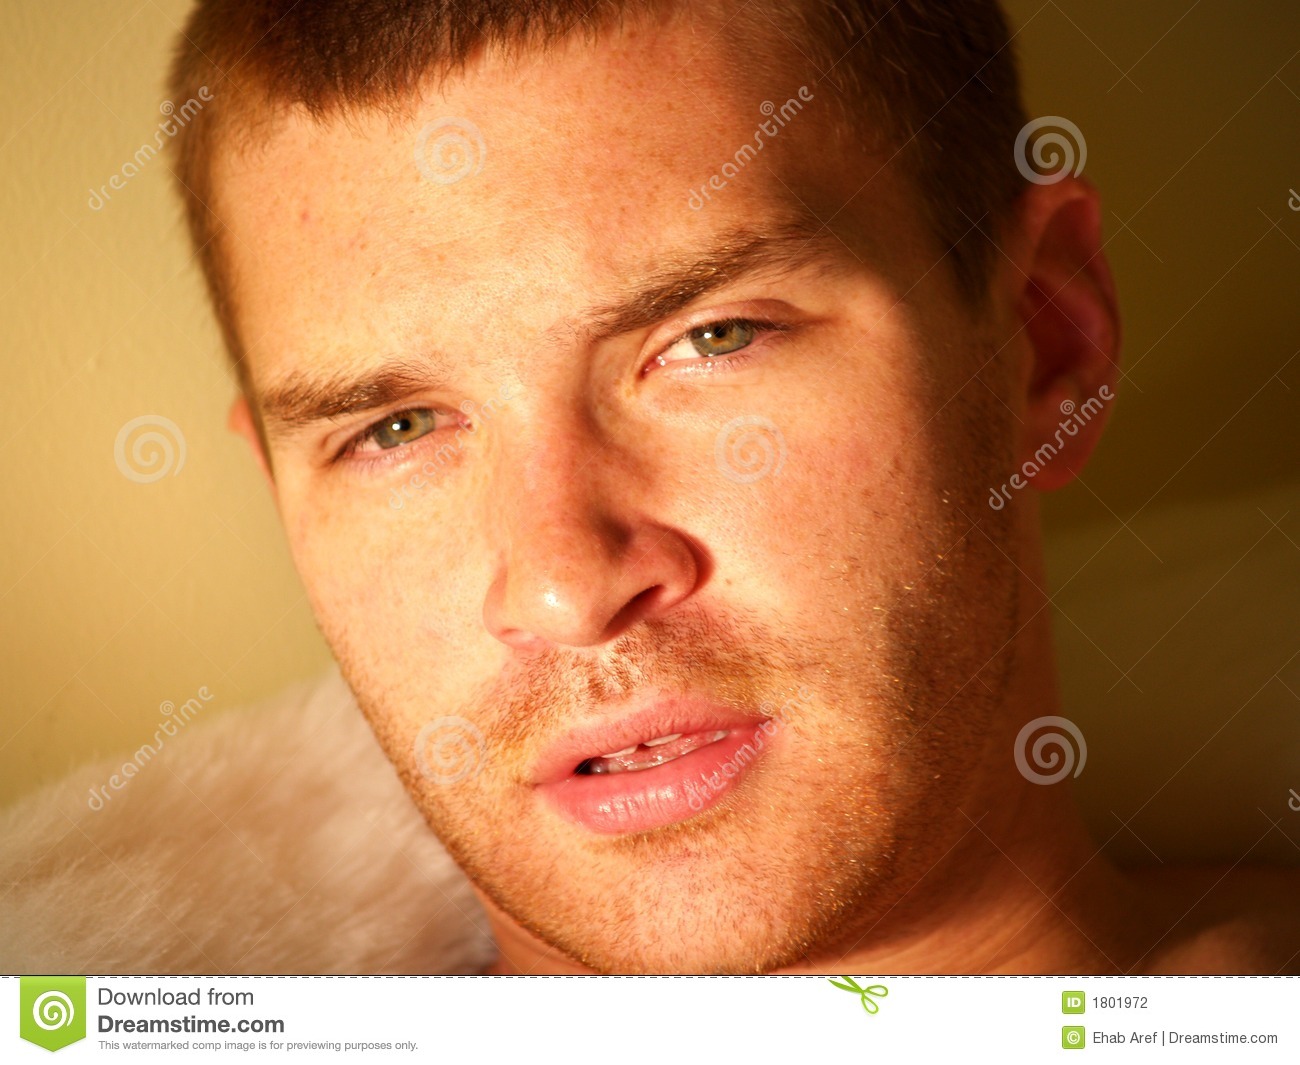
Portrait style: Real Portrait